Sky position (RA, Dec in degrees): 38.969, -18.049
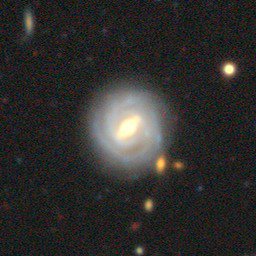
Galaxy morphology: Barred Spiral Galaxies